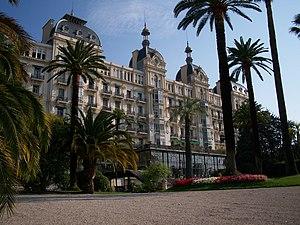
Cimiez est le nom donné à un quartier résidentiel haut de gamme de Nice ainsi qu'à la colline où il est construit, et qui est situé au nord-est du centre-ville.
L'Excelsior Régina Palace est le nom donné à un hôtel de luxe de Nice entre 1897 et 1935. Il est situé sur la colline de Cimiez sur le boulevard du même nom, et a été reconverti dans les années 1930 en immeuble d'habitation.
Irène Némirovsky est une romancière russe d'expression française, née à Kiev le 11 février 1903 et morte le 19 août 1942 à Auschwitz. Auteur à succès dans la France des années 1930 mais oubliée après la Seconde Guerre mondiale, elle est le seul écrivain à qui le prix Renaudot ait été décerné à titre posthume, en 2004, pour son roman inachevé Suite française.